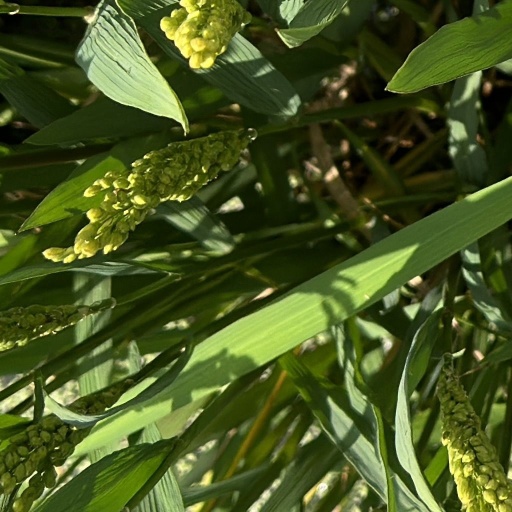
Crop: rice